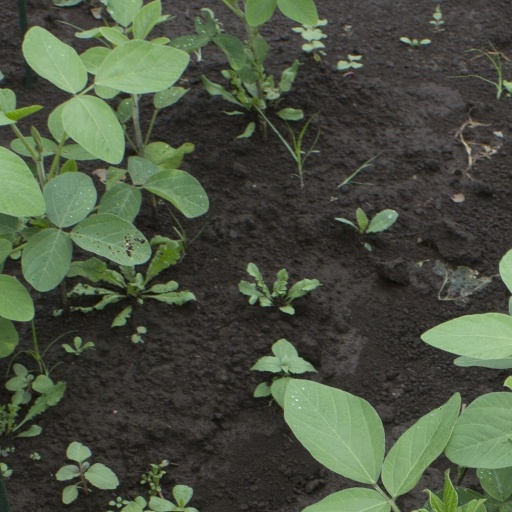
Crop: soybean